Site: brandenburg
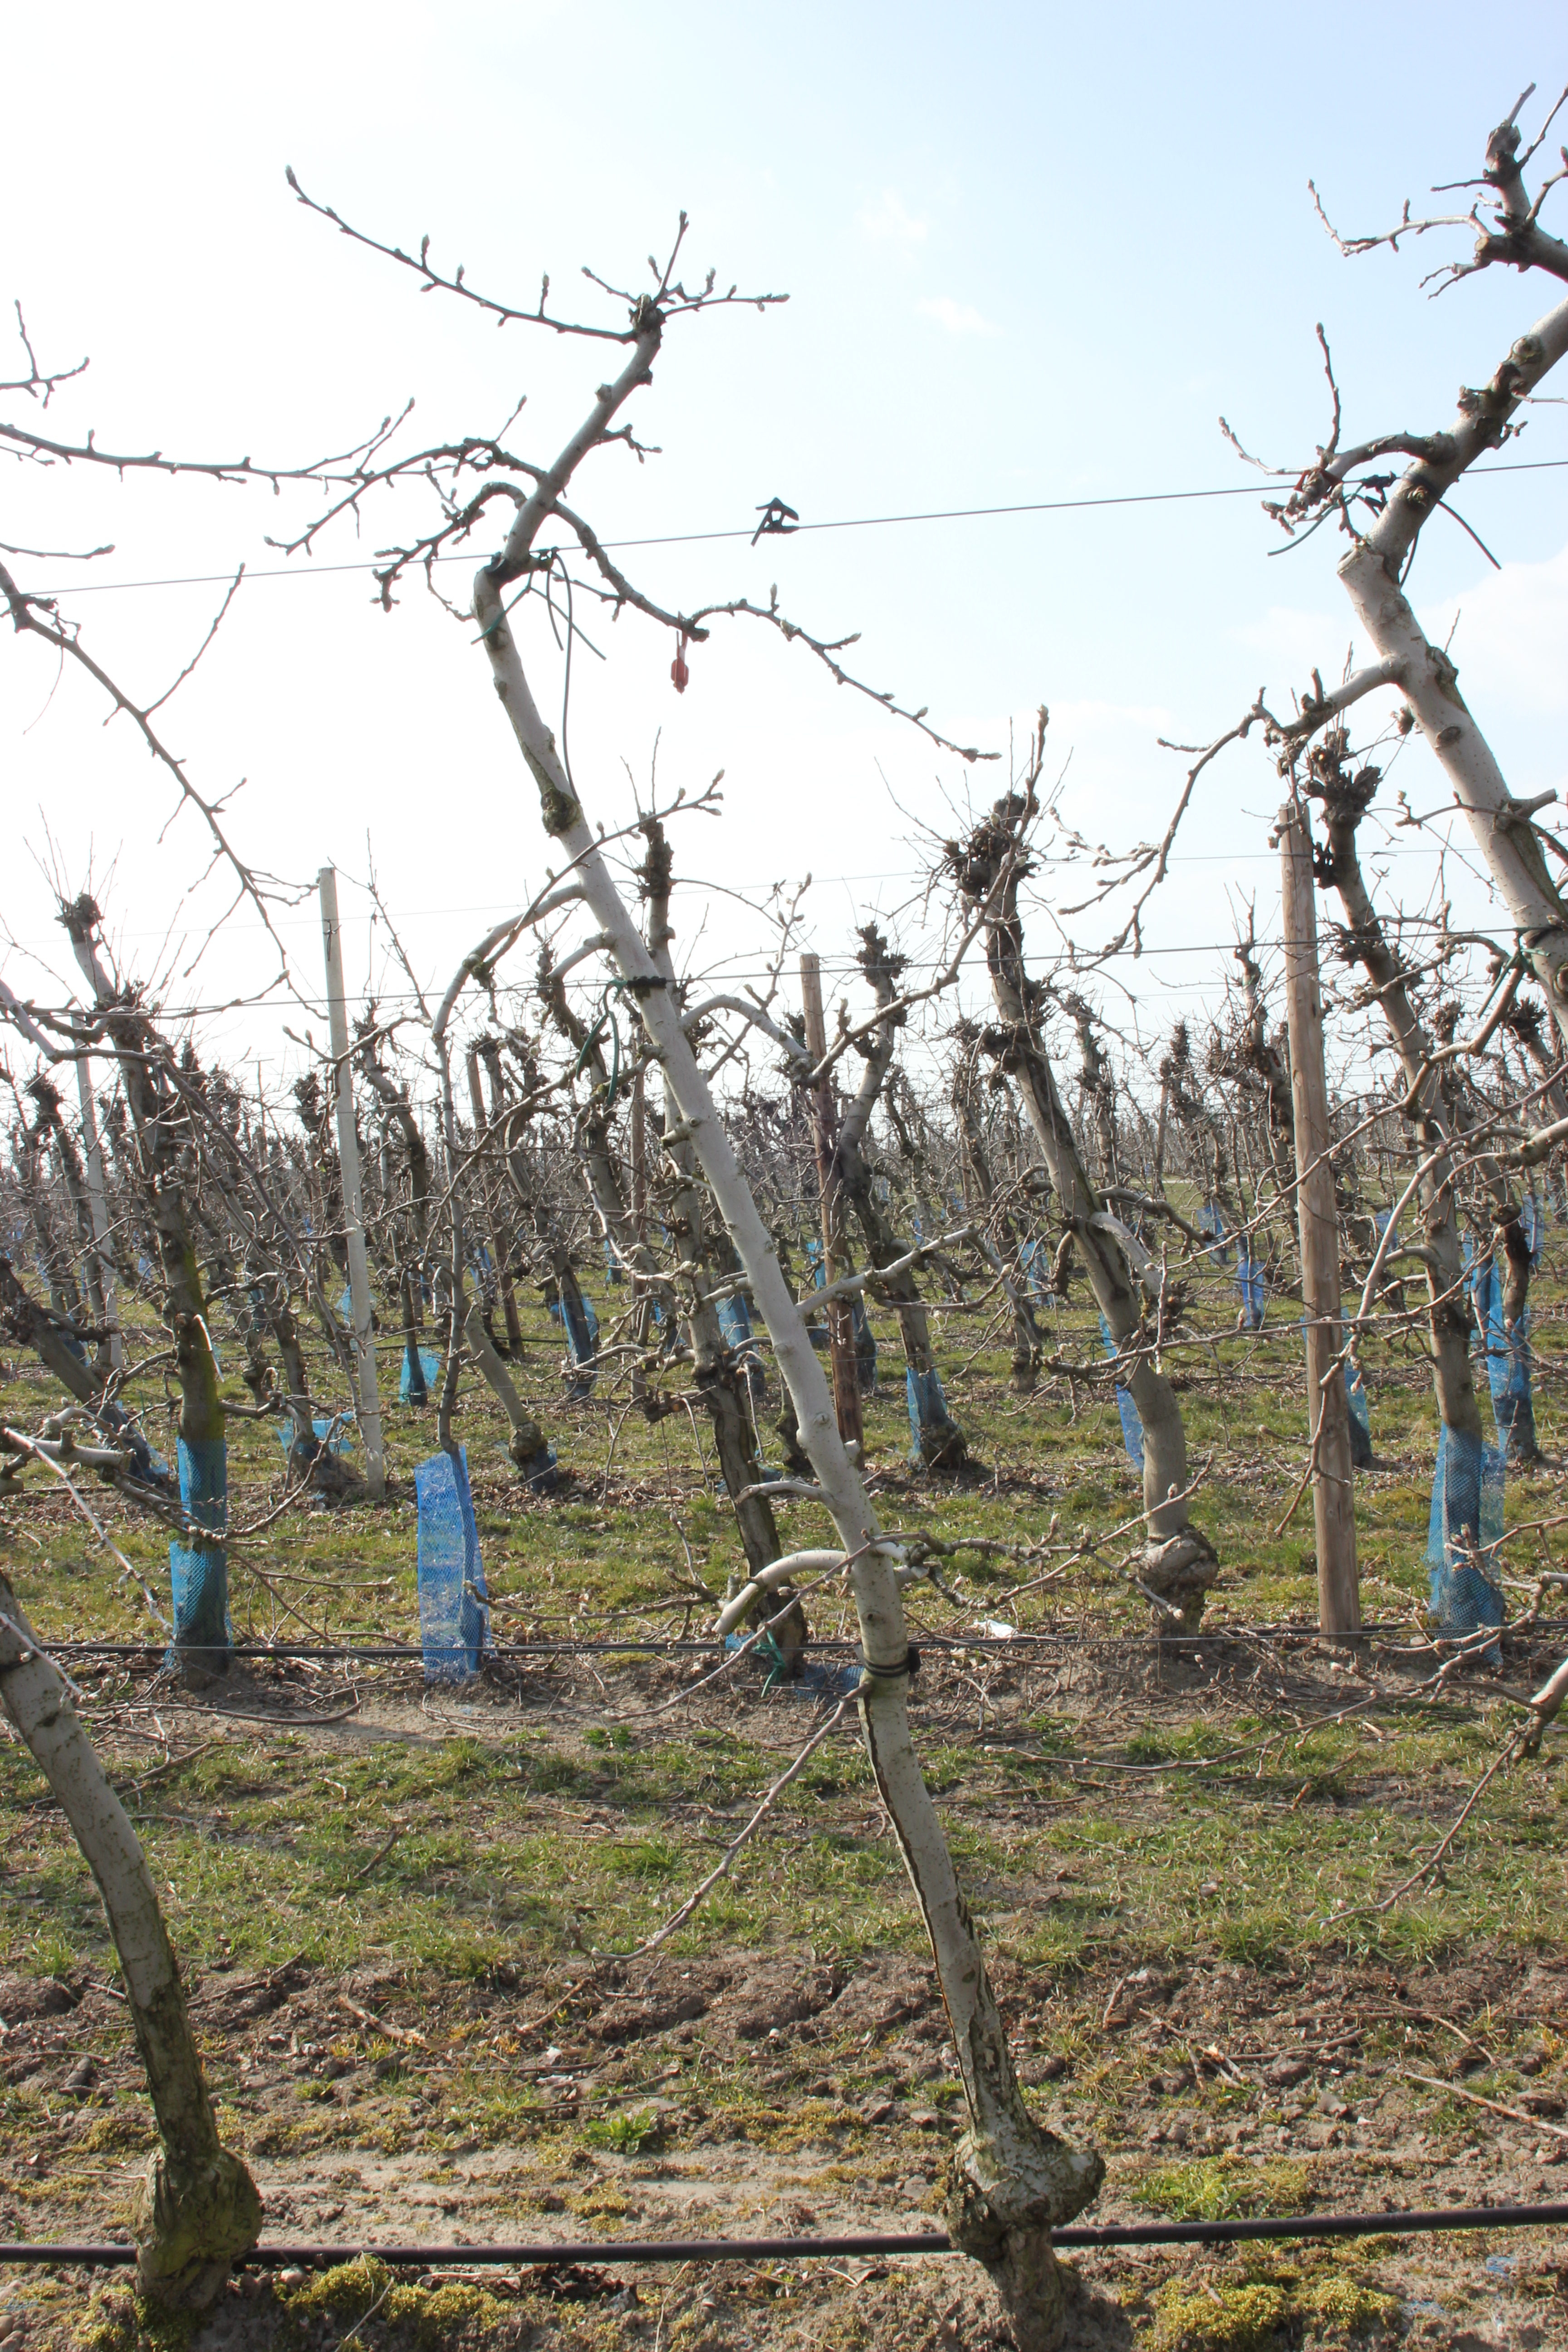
Growth stage (BBCH 03): Bud development